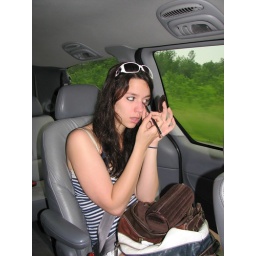
I don't know how girls can do this in a moving car without poking their eyes out!